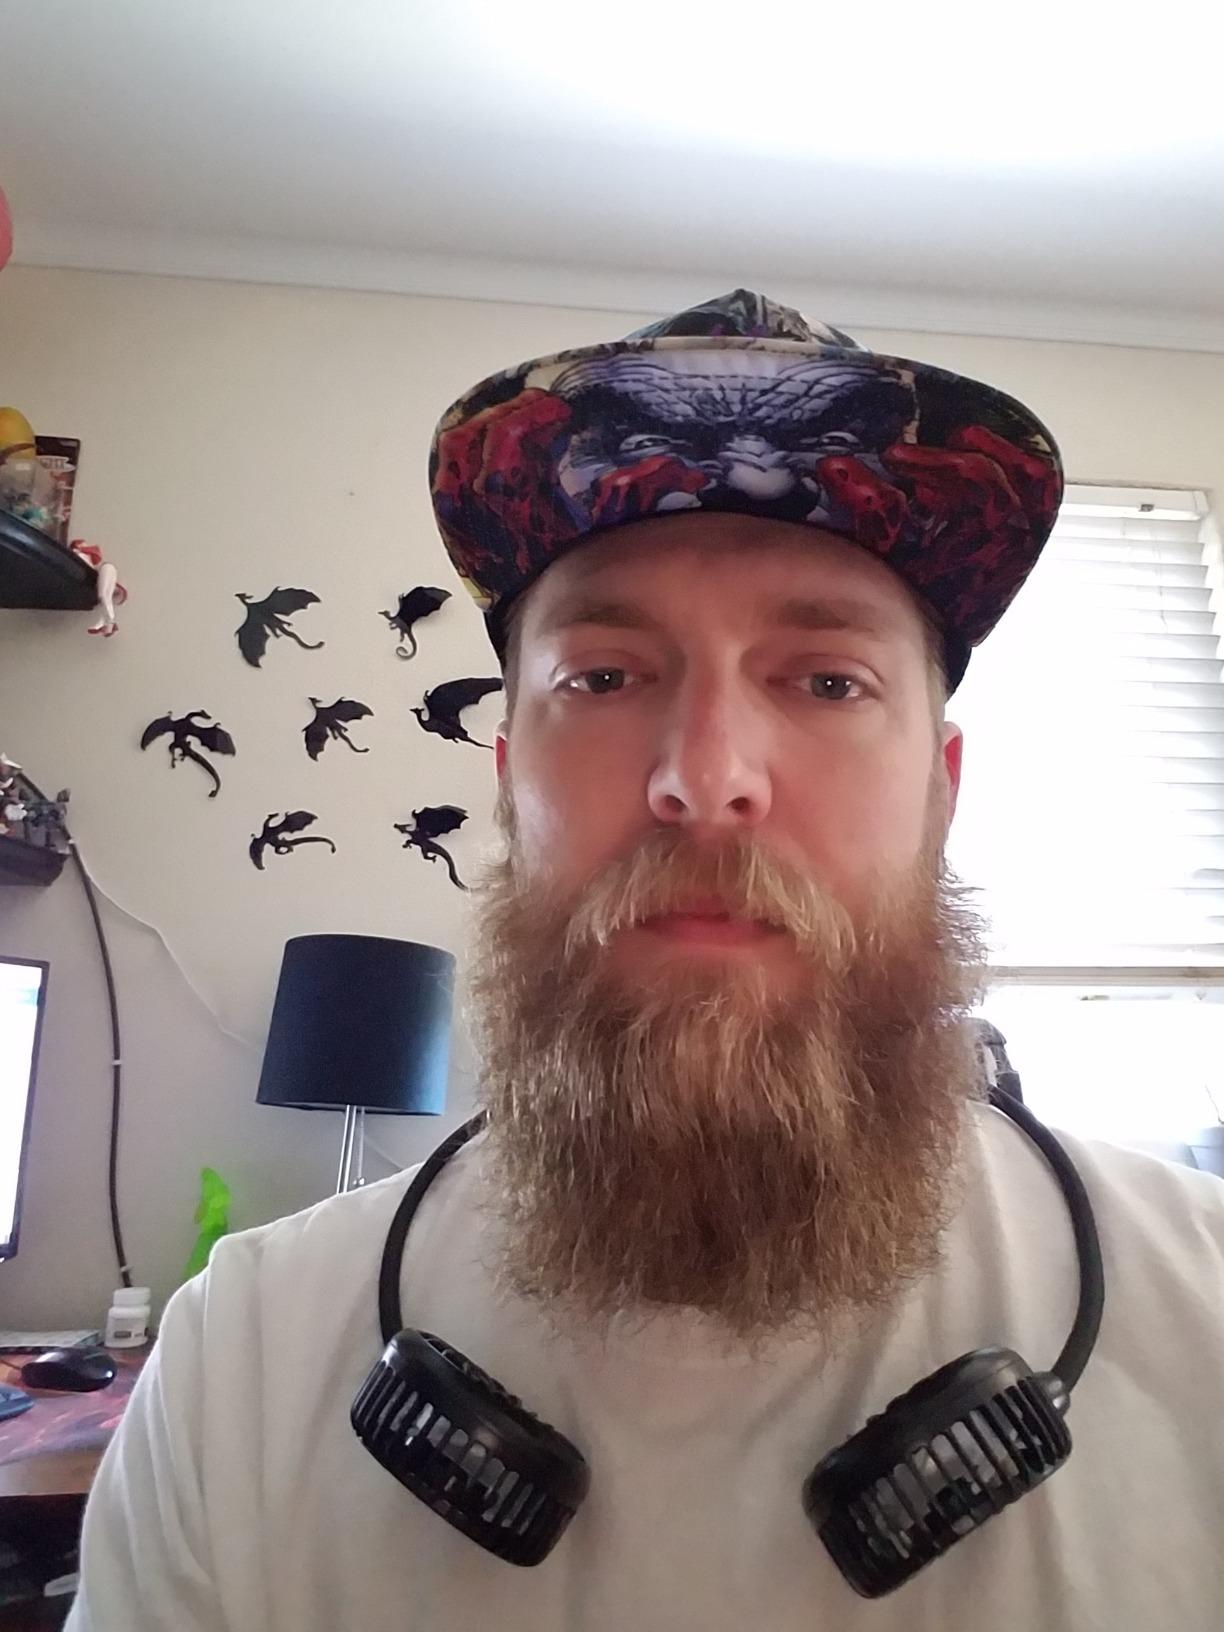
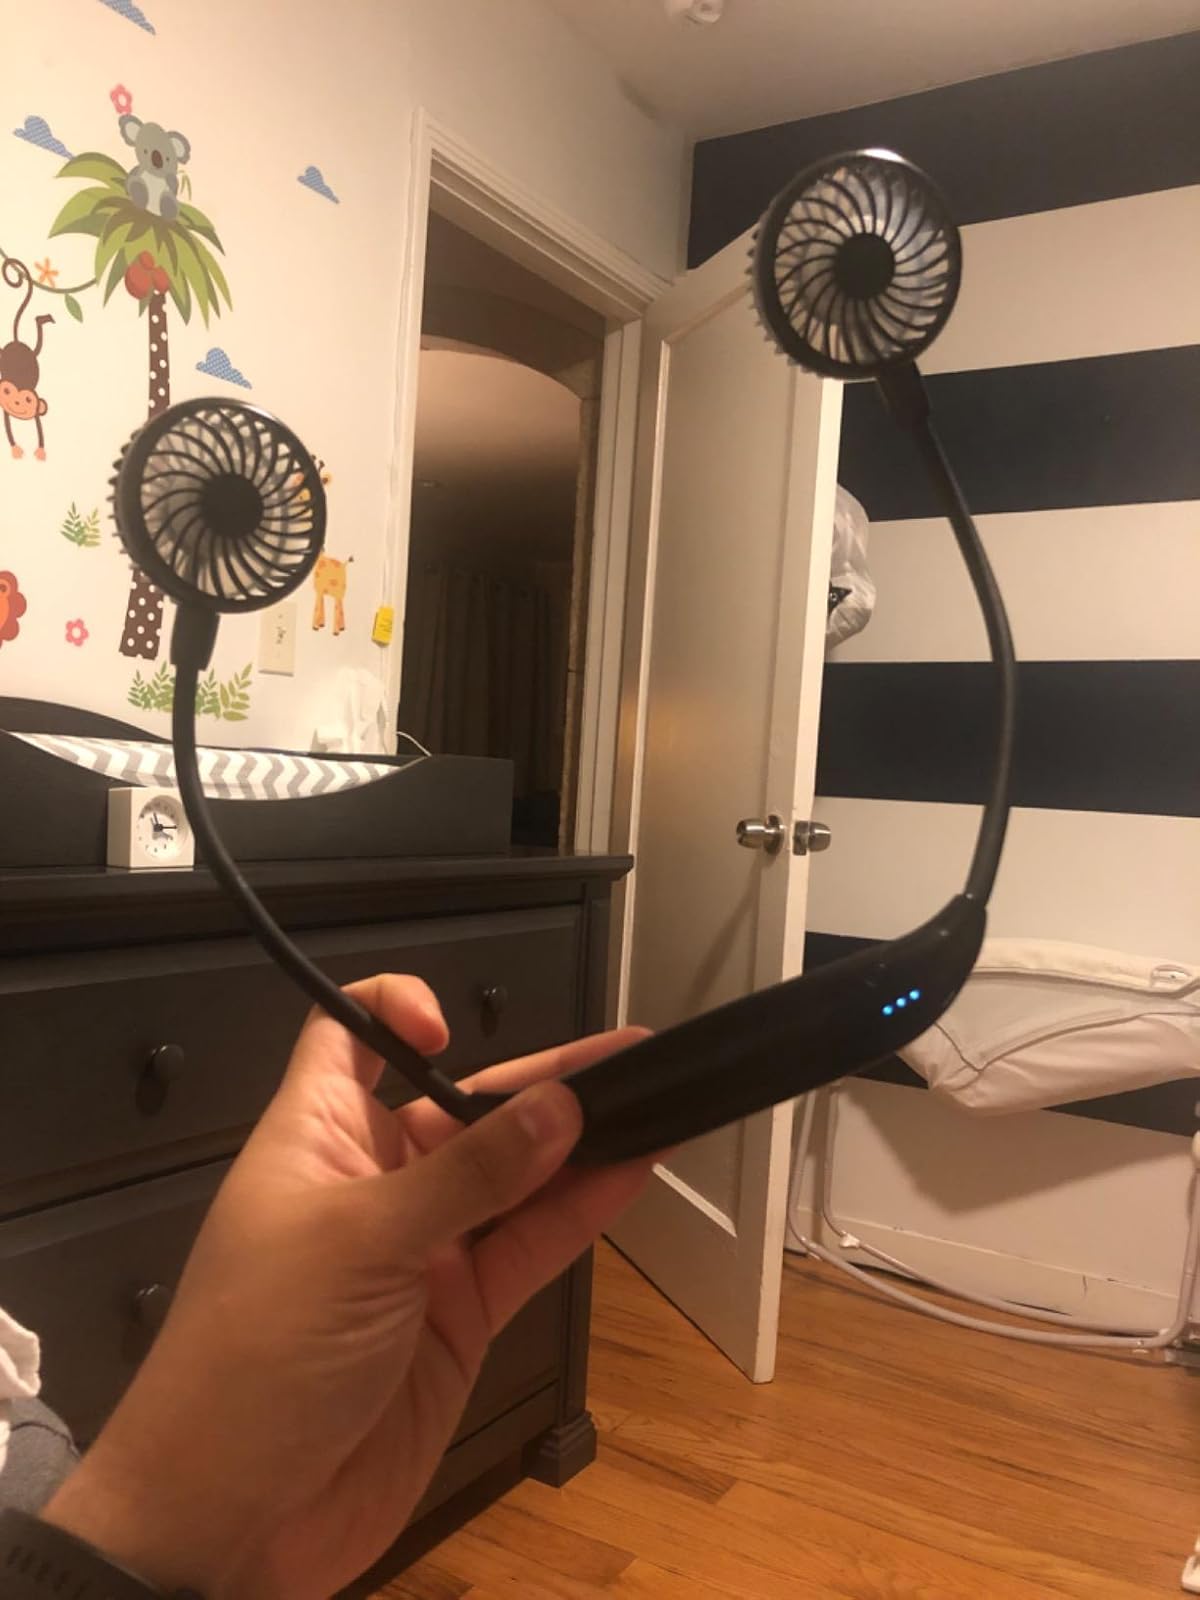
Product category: fan
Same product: yes